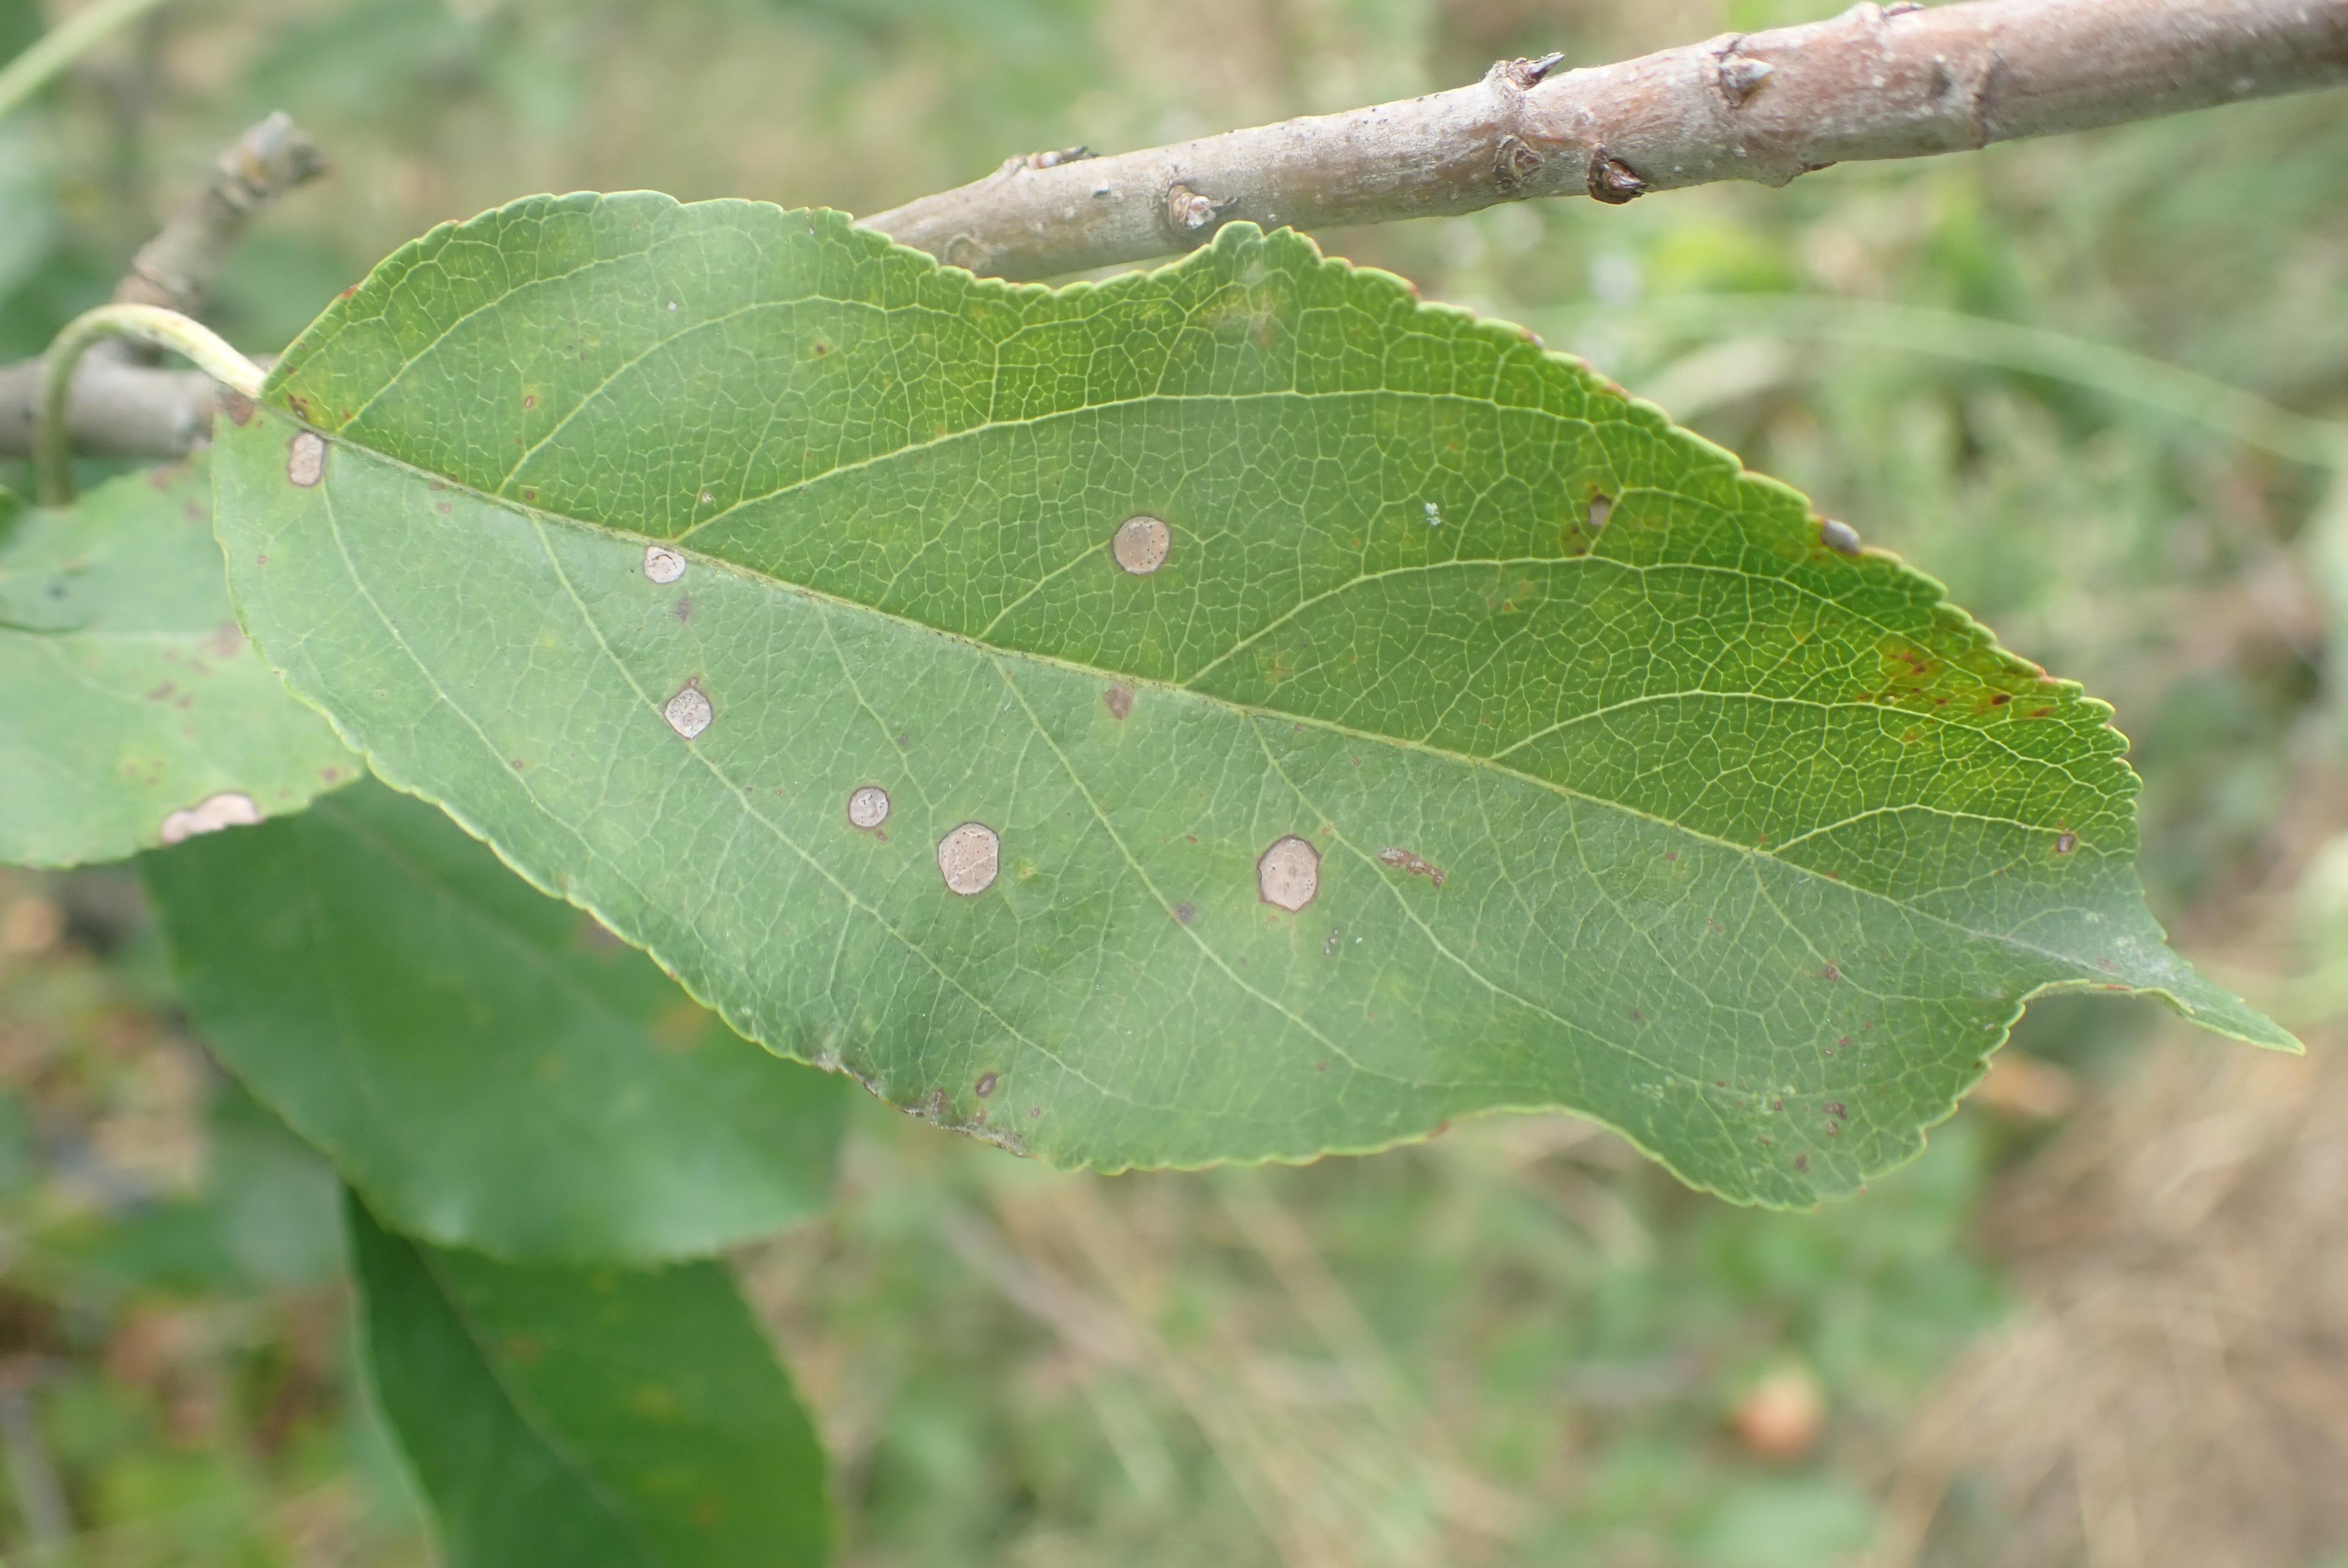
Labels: complex